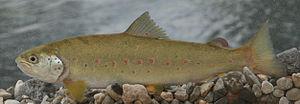
Salmo est un genre de poissons de la famille des salmonidés qui comprend de nombreuses espèces de saumons et de truites de la région Atlantique.